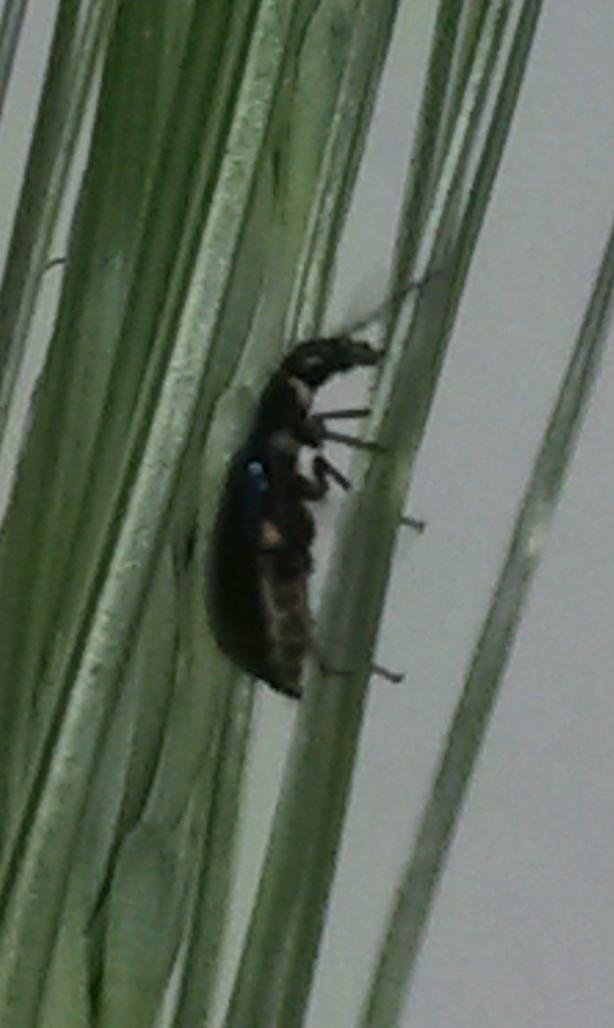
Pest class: predators